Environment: lab
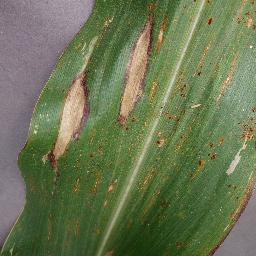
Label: northern_corn_leaf_blight